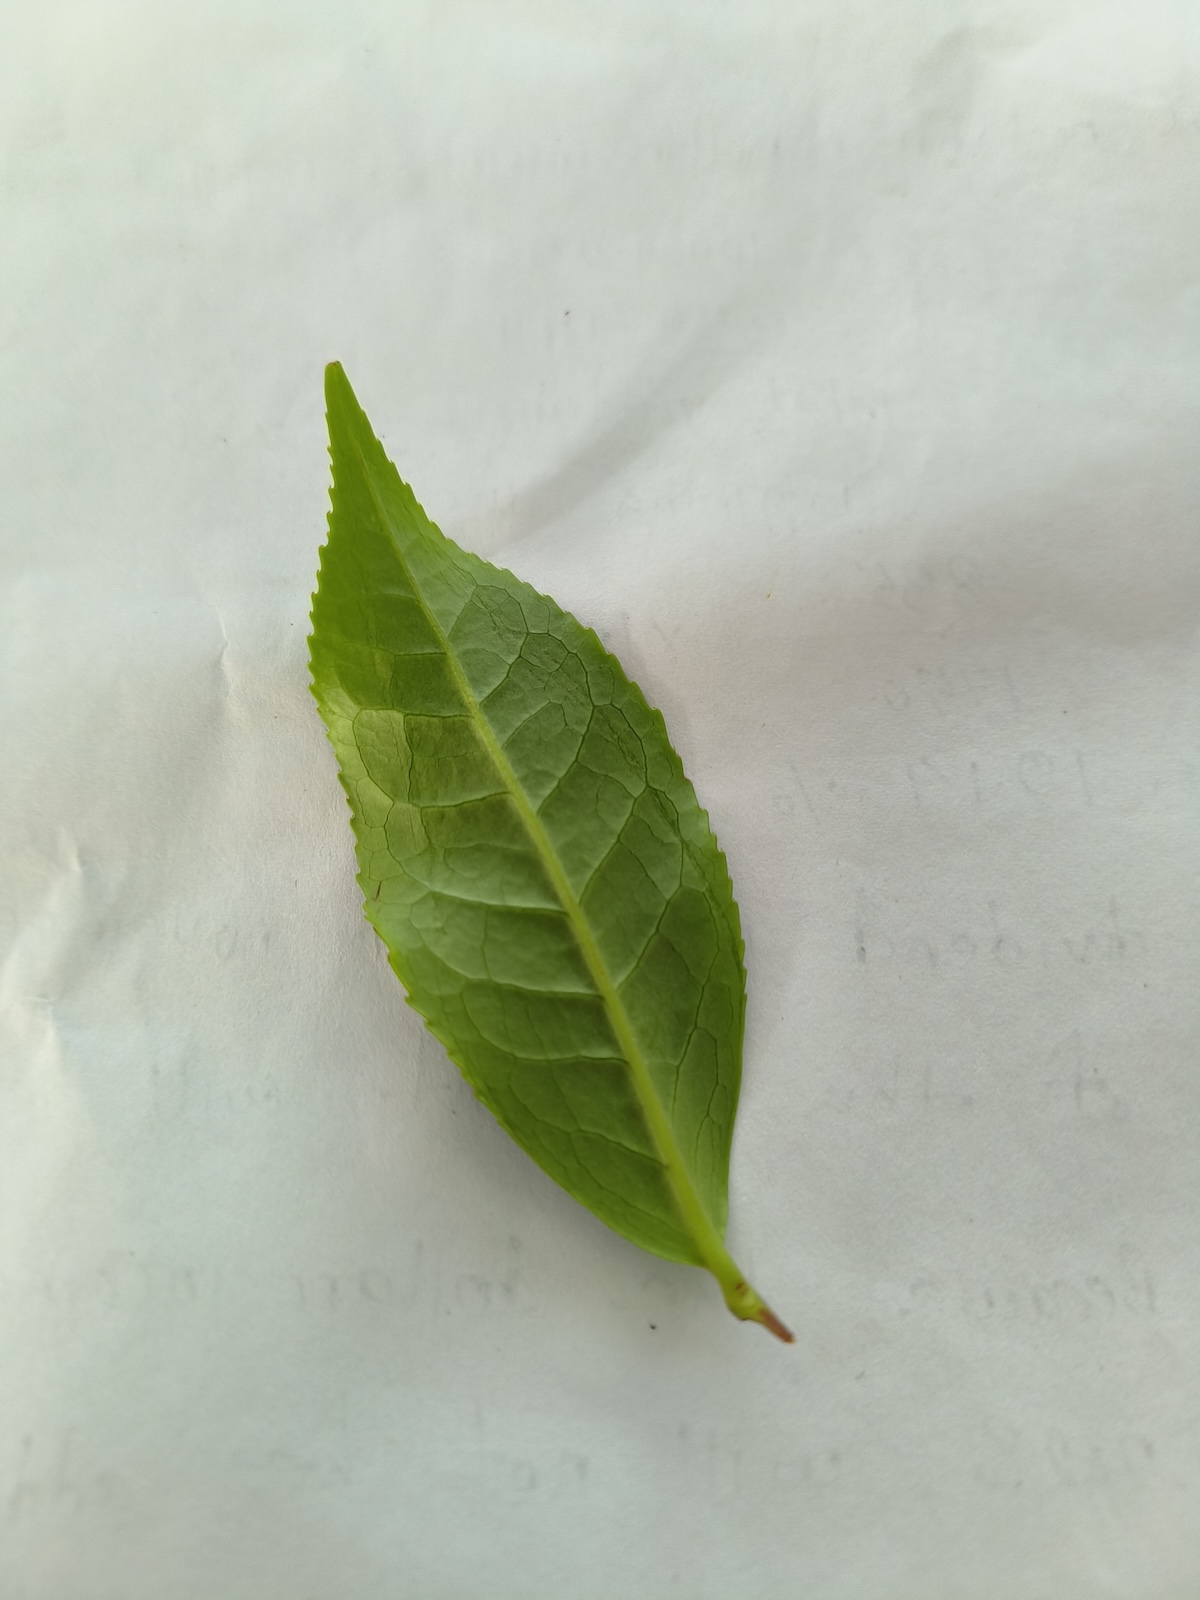
Label: Healthy leaf